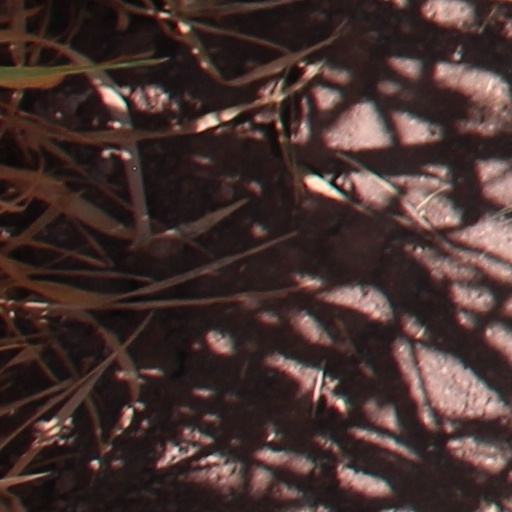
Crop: wheat